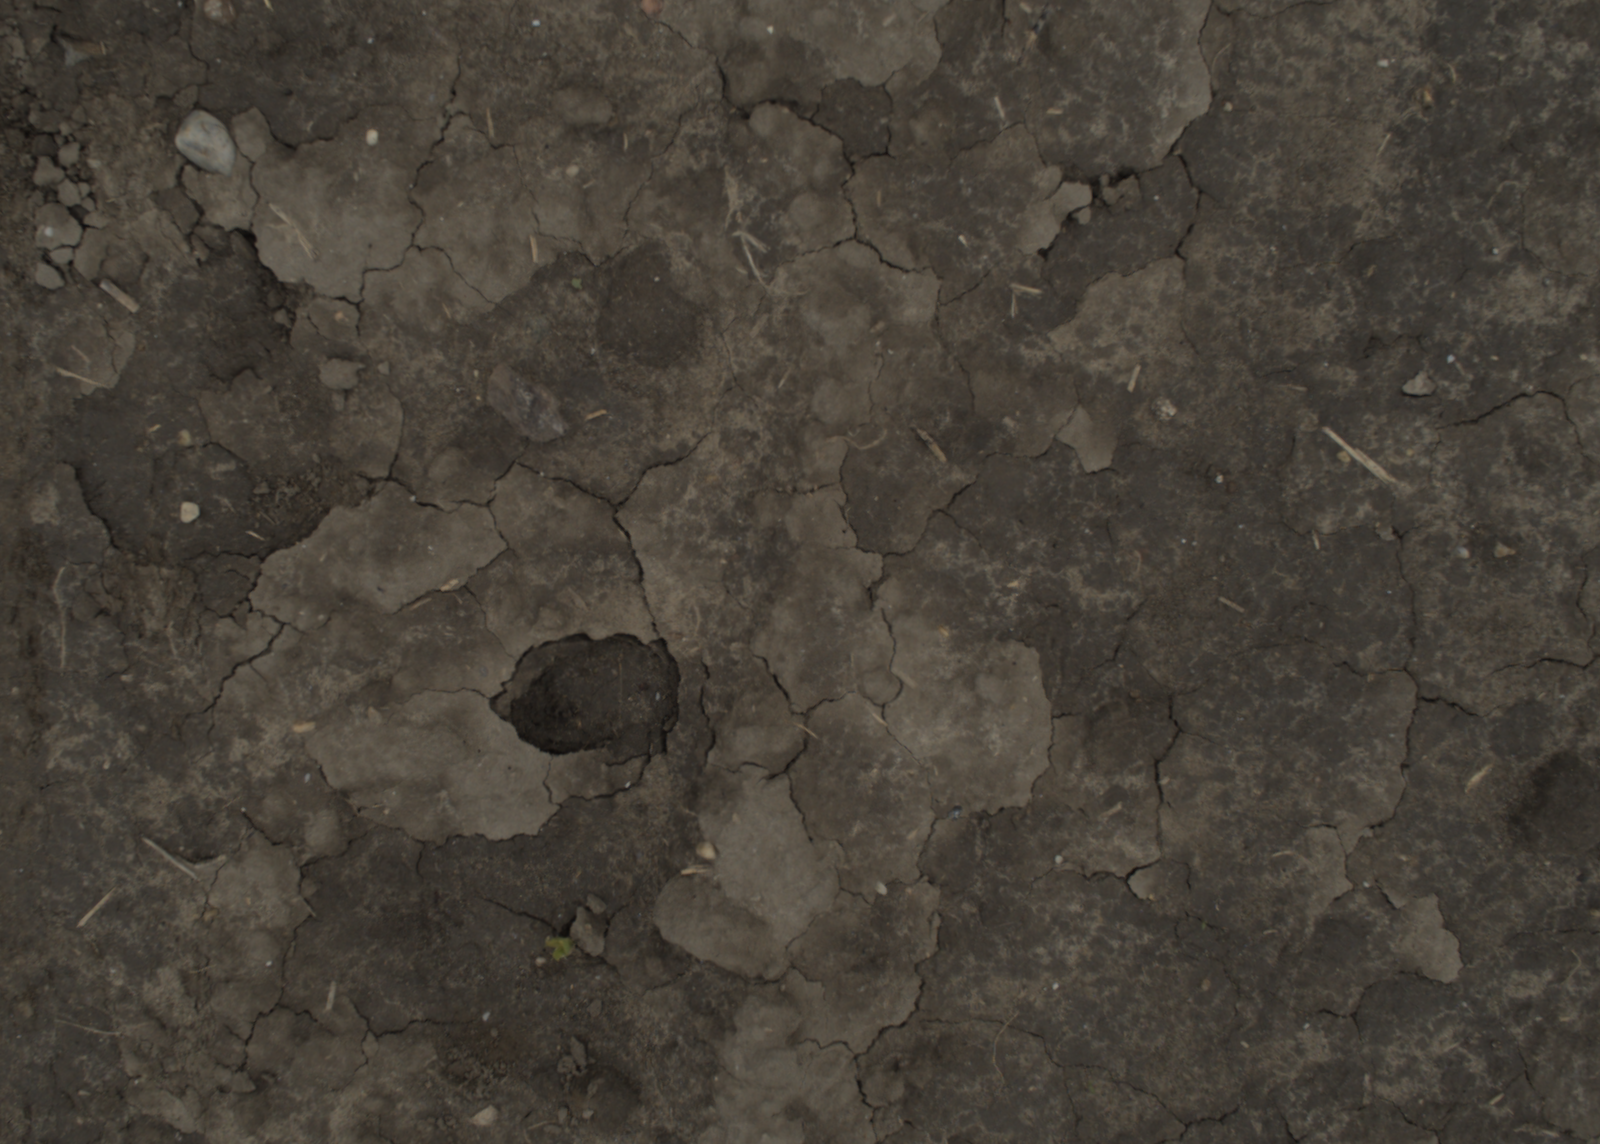
Capture date: 29.09.2021 13:59:50
Weather: cloudy
Wind: medium
Seeding date: 02.09.2021
Plant canopy height (mm): 954